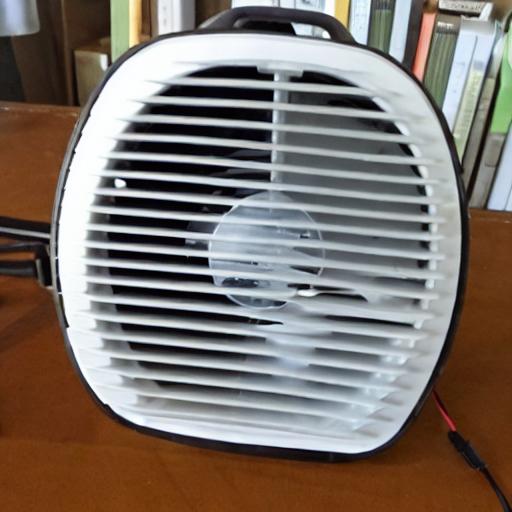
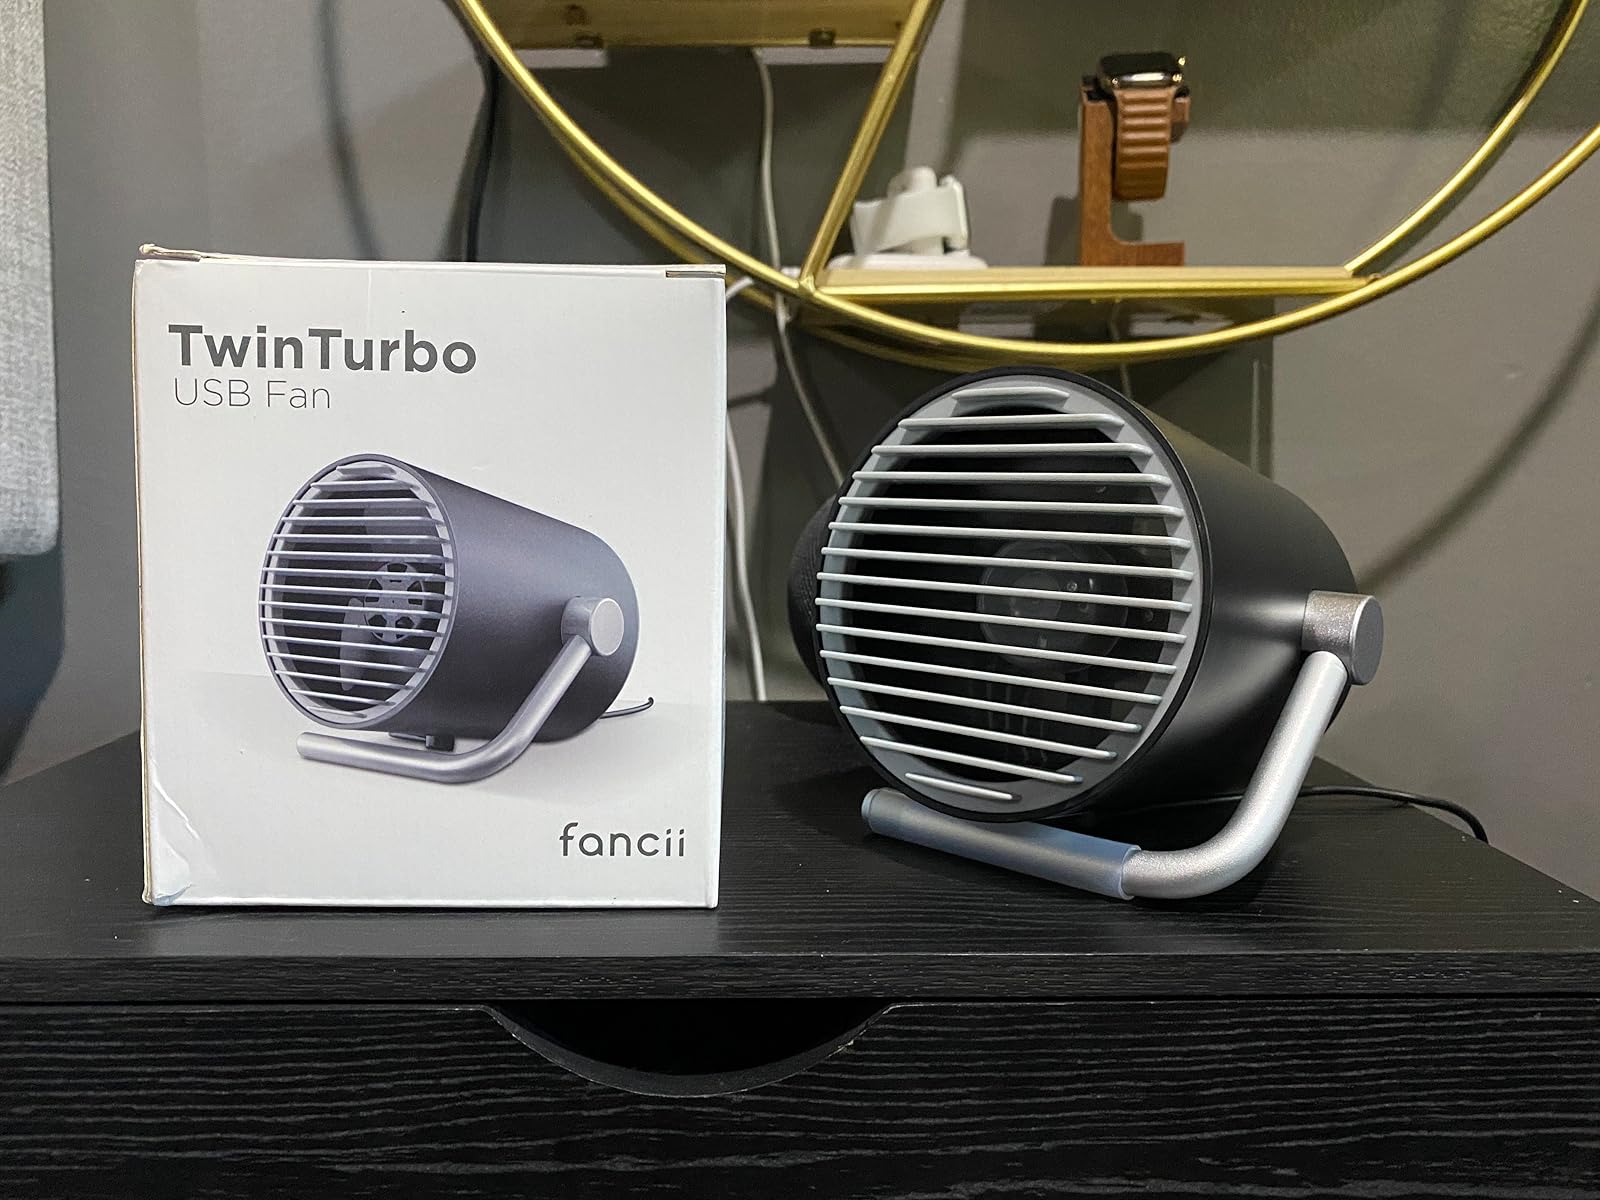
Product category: fan
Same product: no